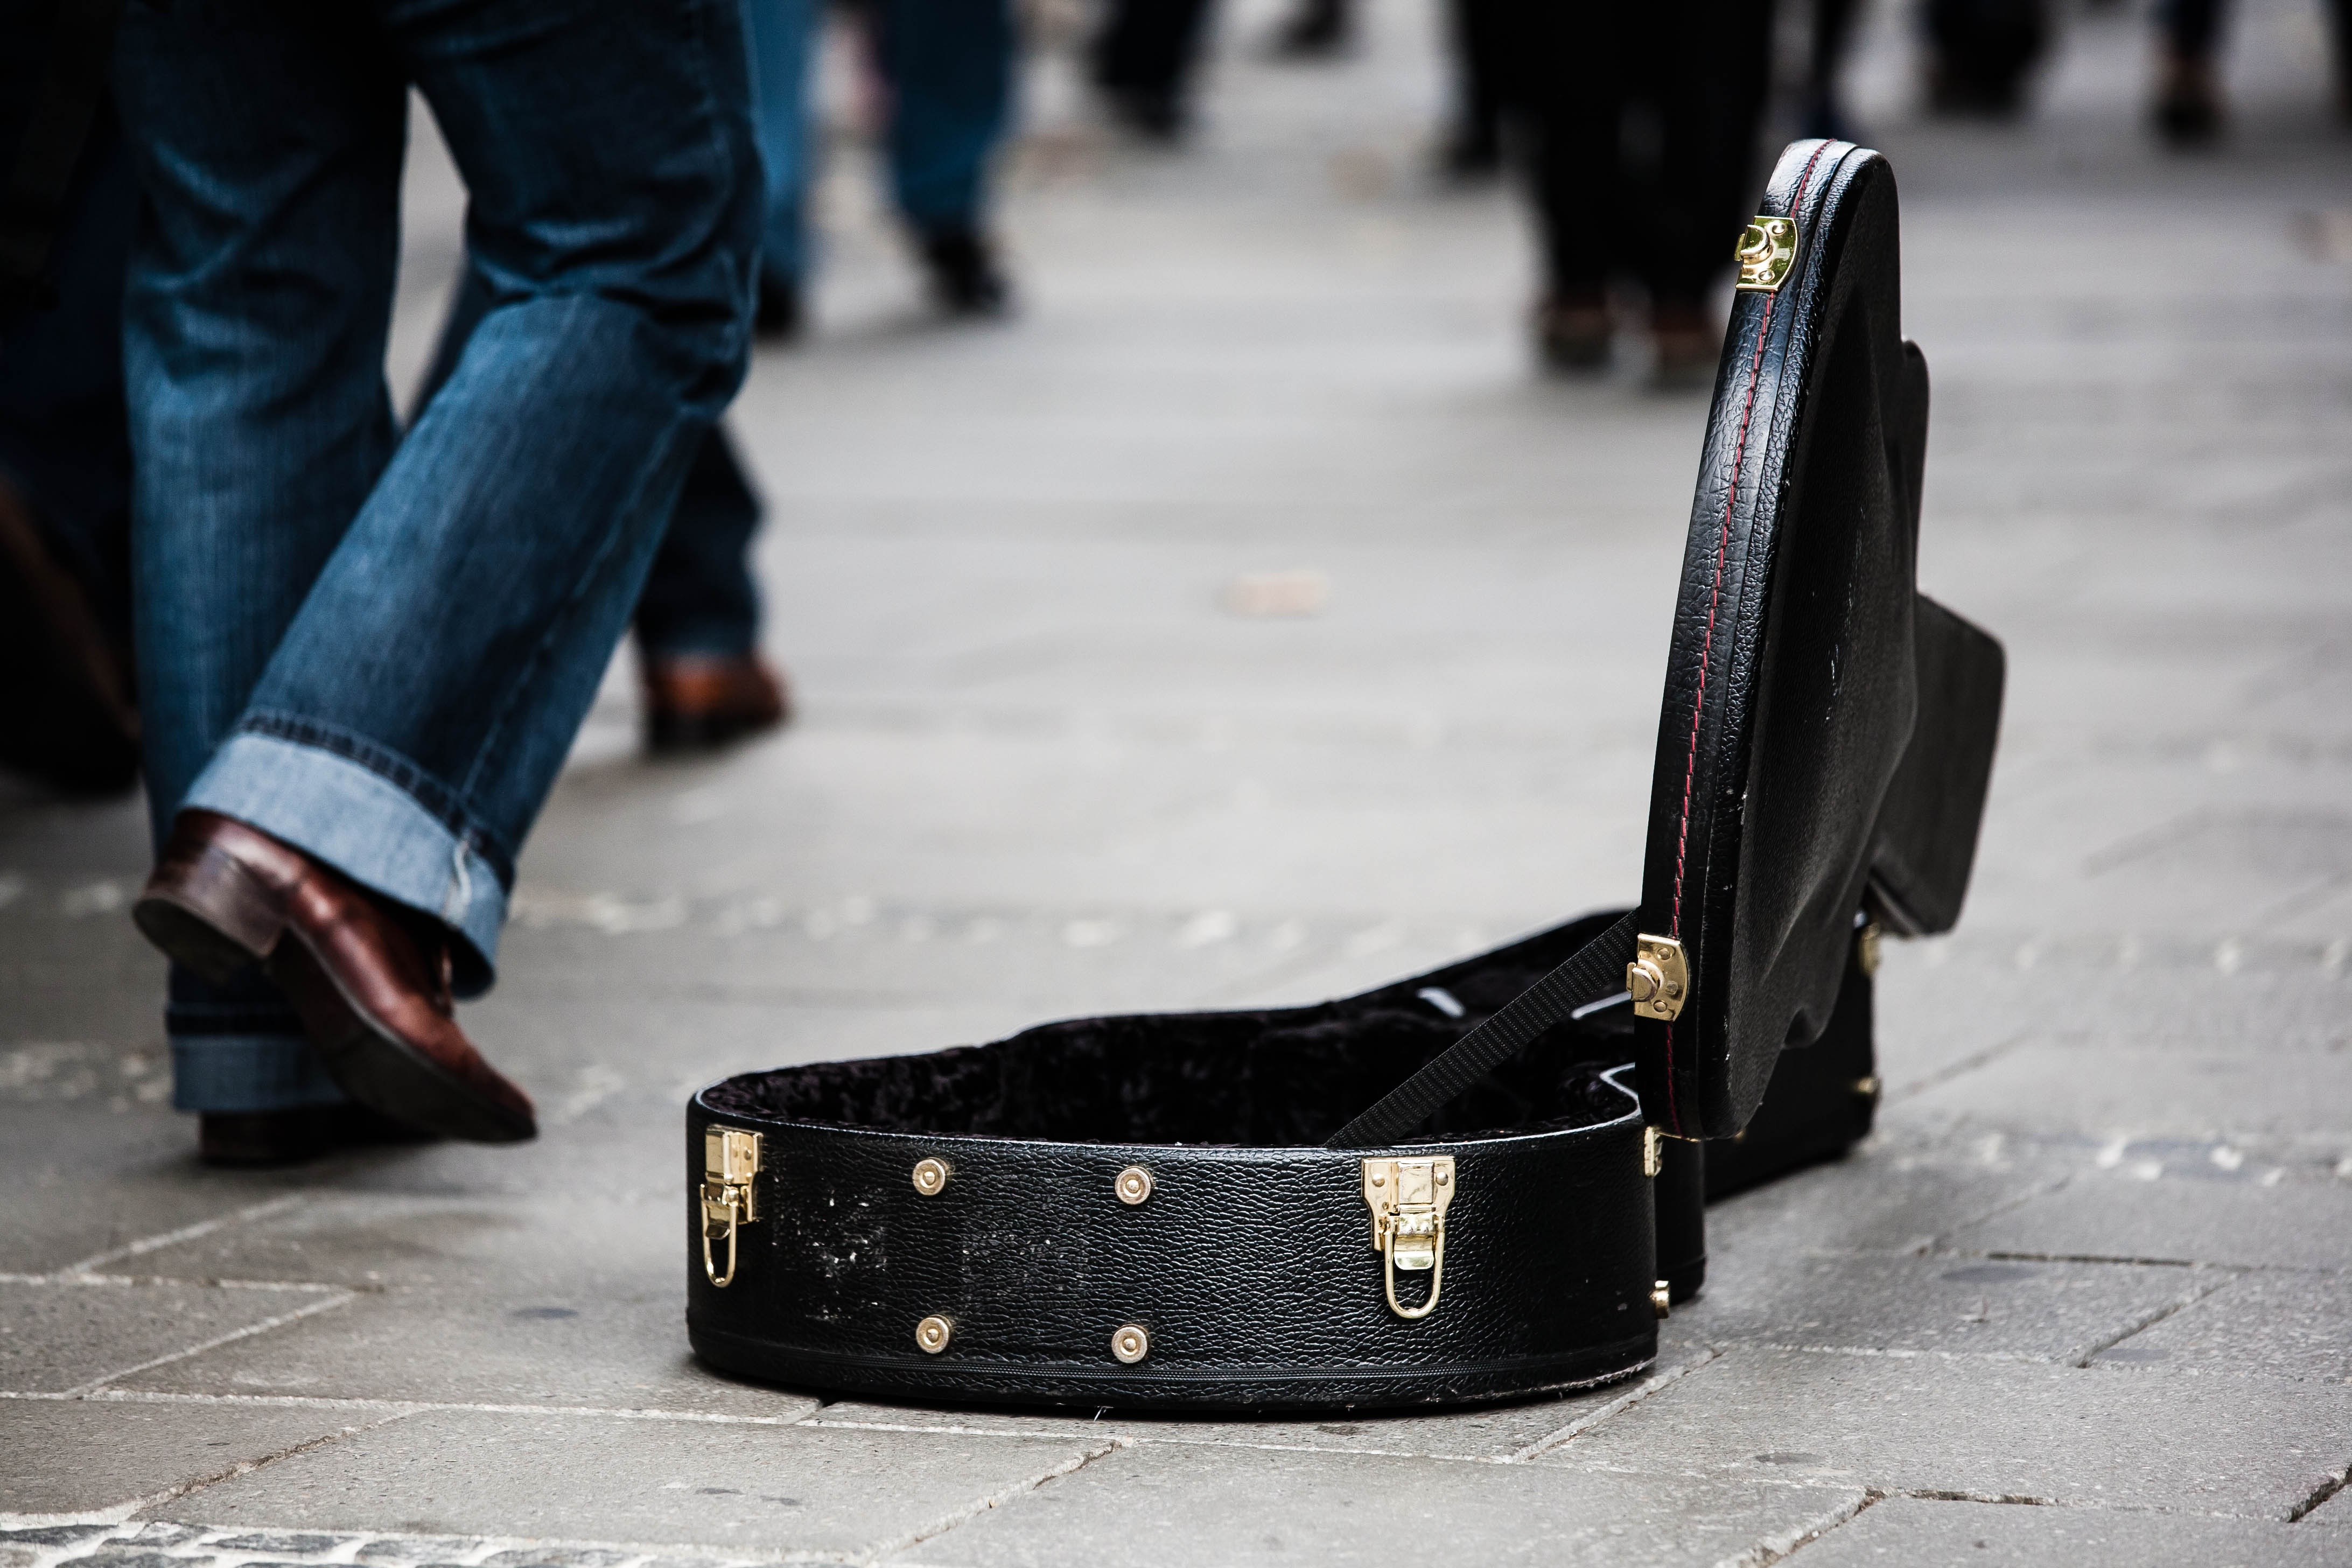
shoe, music, leather, spring, money, fashion, black, footwear, collect, entertainment, donation, donate, street musicians, guitar case, fashion accessory